Soul Daddy

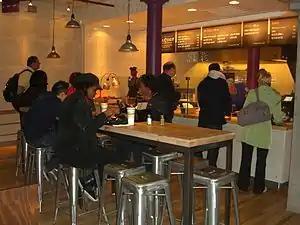
The New York City Soul Daddy was at the South Street Seaport, seen here on opening day, May 2, 2011. It closed slightly over a month later.

Soul Daddy began as an idea by Jamawn Woods, a resident of Detroit, Michigan who, as a result of the poor economy, began serving chicken wings and waffles out of his home in order to support his wife and three children, as recounted in the series premiere of "America's Next Great Restaurant", a reality television series on which Woods competed with other contestants to pitch restaurant concepts to investors Bobby Flay, Curtis Stone, Steve Ells and Lorena Garcia. In the second episode, the other contestants unveiled their concept at Universal CityWalk, where Woods' restaurant was called "W3's", or "Woods Wings Waffles". In the third episode, a number of the contestants, including Woods, were advised to rethink their restaurant name, and devise a slogan or philosophy, along with a signature dish that represented their ideas, which would be voted on by a large group of customers.